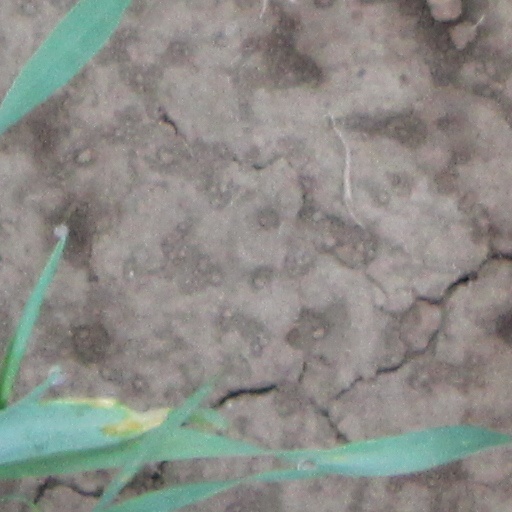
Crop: wheat